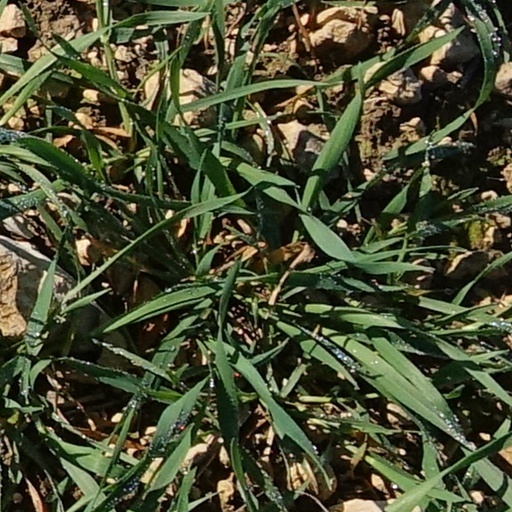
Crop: wheat